Naparbier

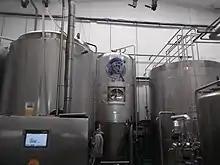
Naparbier Brewery at Noain (Navarra)

Naparbier is a Spanish microbrewery located near Pamplona (Navarra). It was founded in 2009 in Navarra, Spain by Juan Rodríguez, Josu Tañine, Txerra Aiastui and José Javier Rodríguez. They knew each other from their previous job in their former company, but after a downsizing plan they lost their jobs. After that, and with the money they got from their unemployment insurance, they decided to found Naparbier as a brewing cooperative.